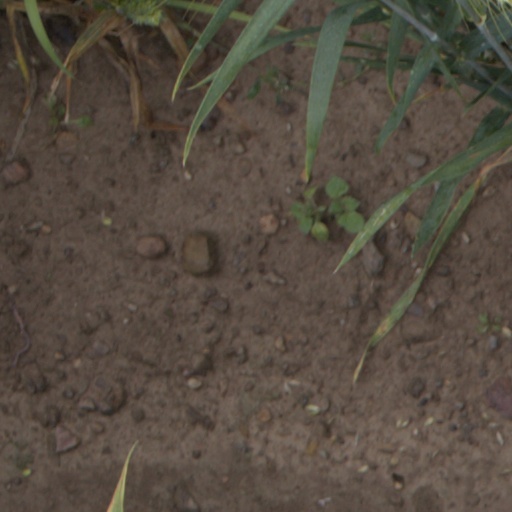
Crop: wheat